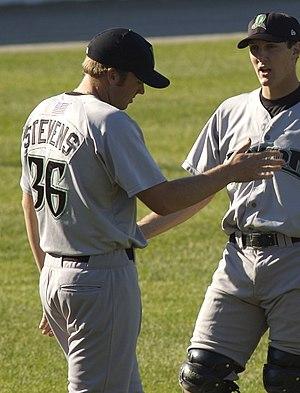
Jeffrey Allen Stevens, né le 5 septembre 1983 à Berkeley aux États-Unis, est un lanceur de relève droitier des Mets de New York de la Ligue majeure de baseball.